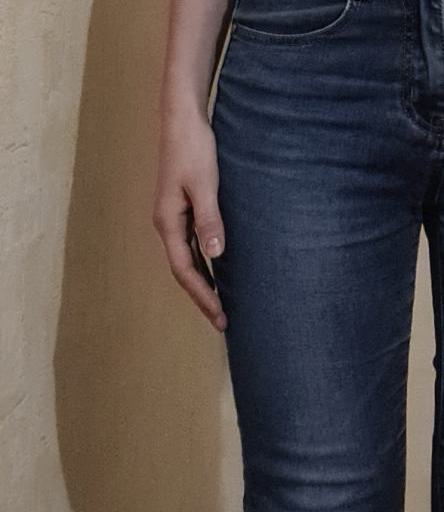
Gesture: no_gesture